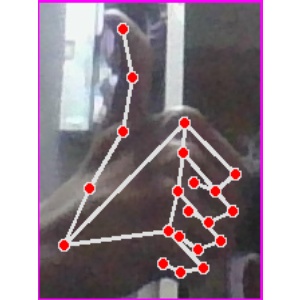
अक्षर: थ